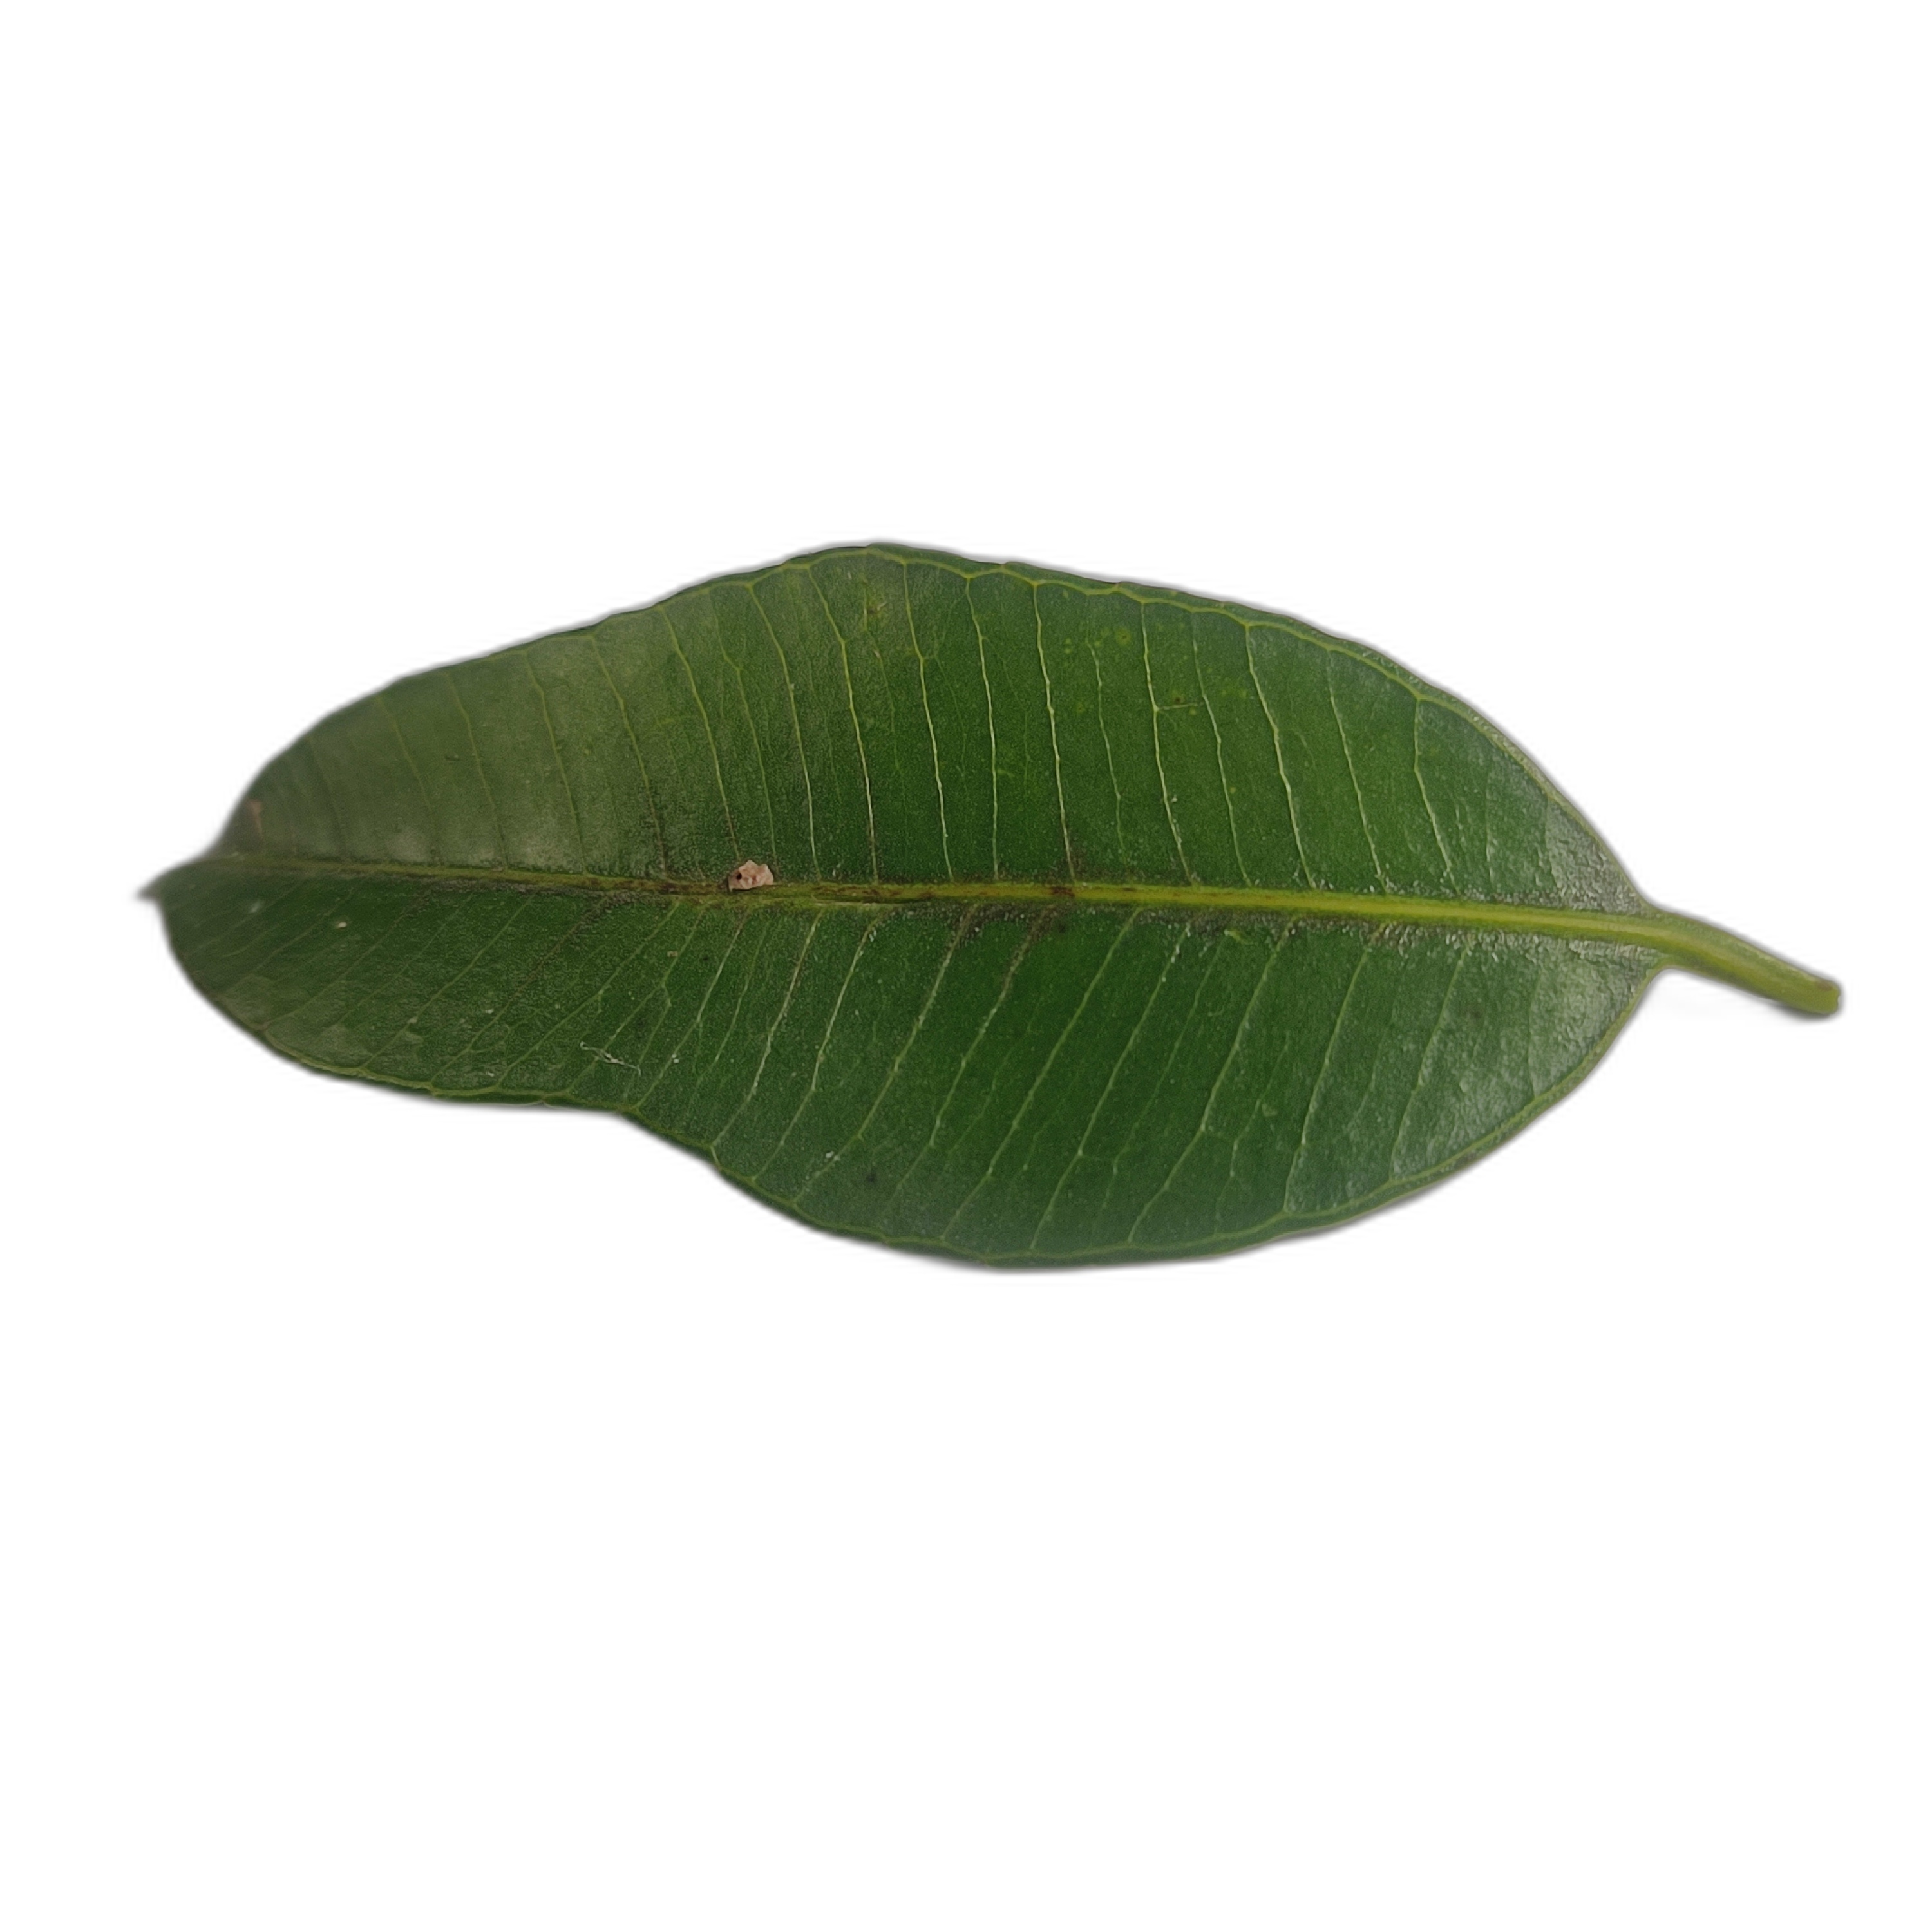
Label: healthy